Prevenge

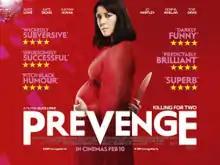
Theatrical release poster

Prevenge is a 2016 British comedy slasher film written by, directed by and starring Alice Lowe in her directorial debut. The film also stars Kate Dickie, Kayvan Novak, Jo Hartley, Mike Wozniak, Gemma Whelan and Tom Davis. The plot follows a pregnant widow who is convinced her foetus is compelling her to embark on a killing spree as revenge for the death of her husband.